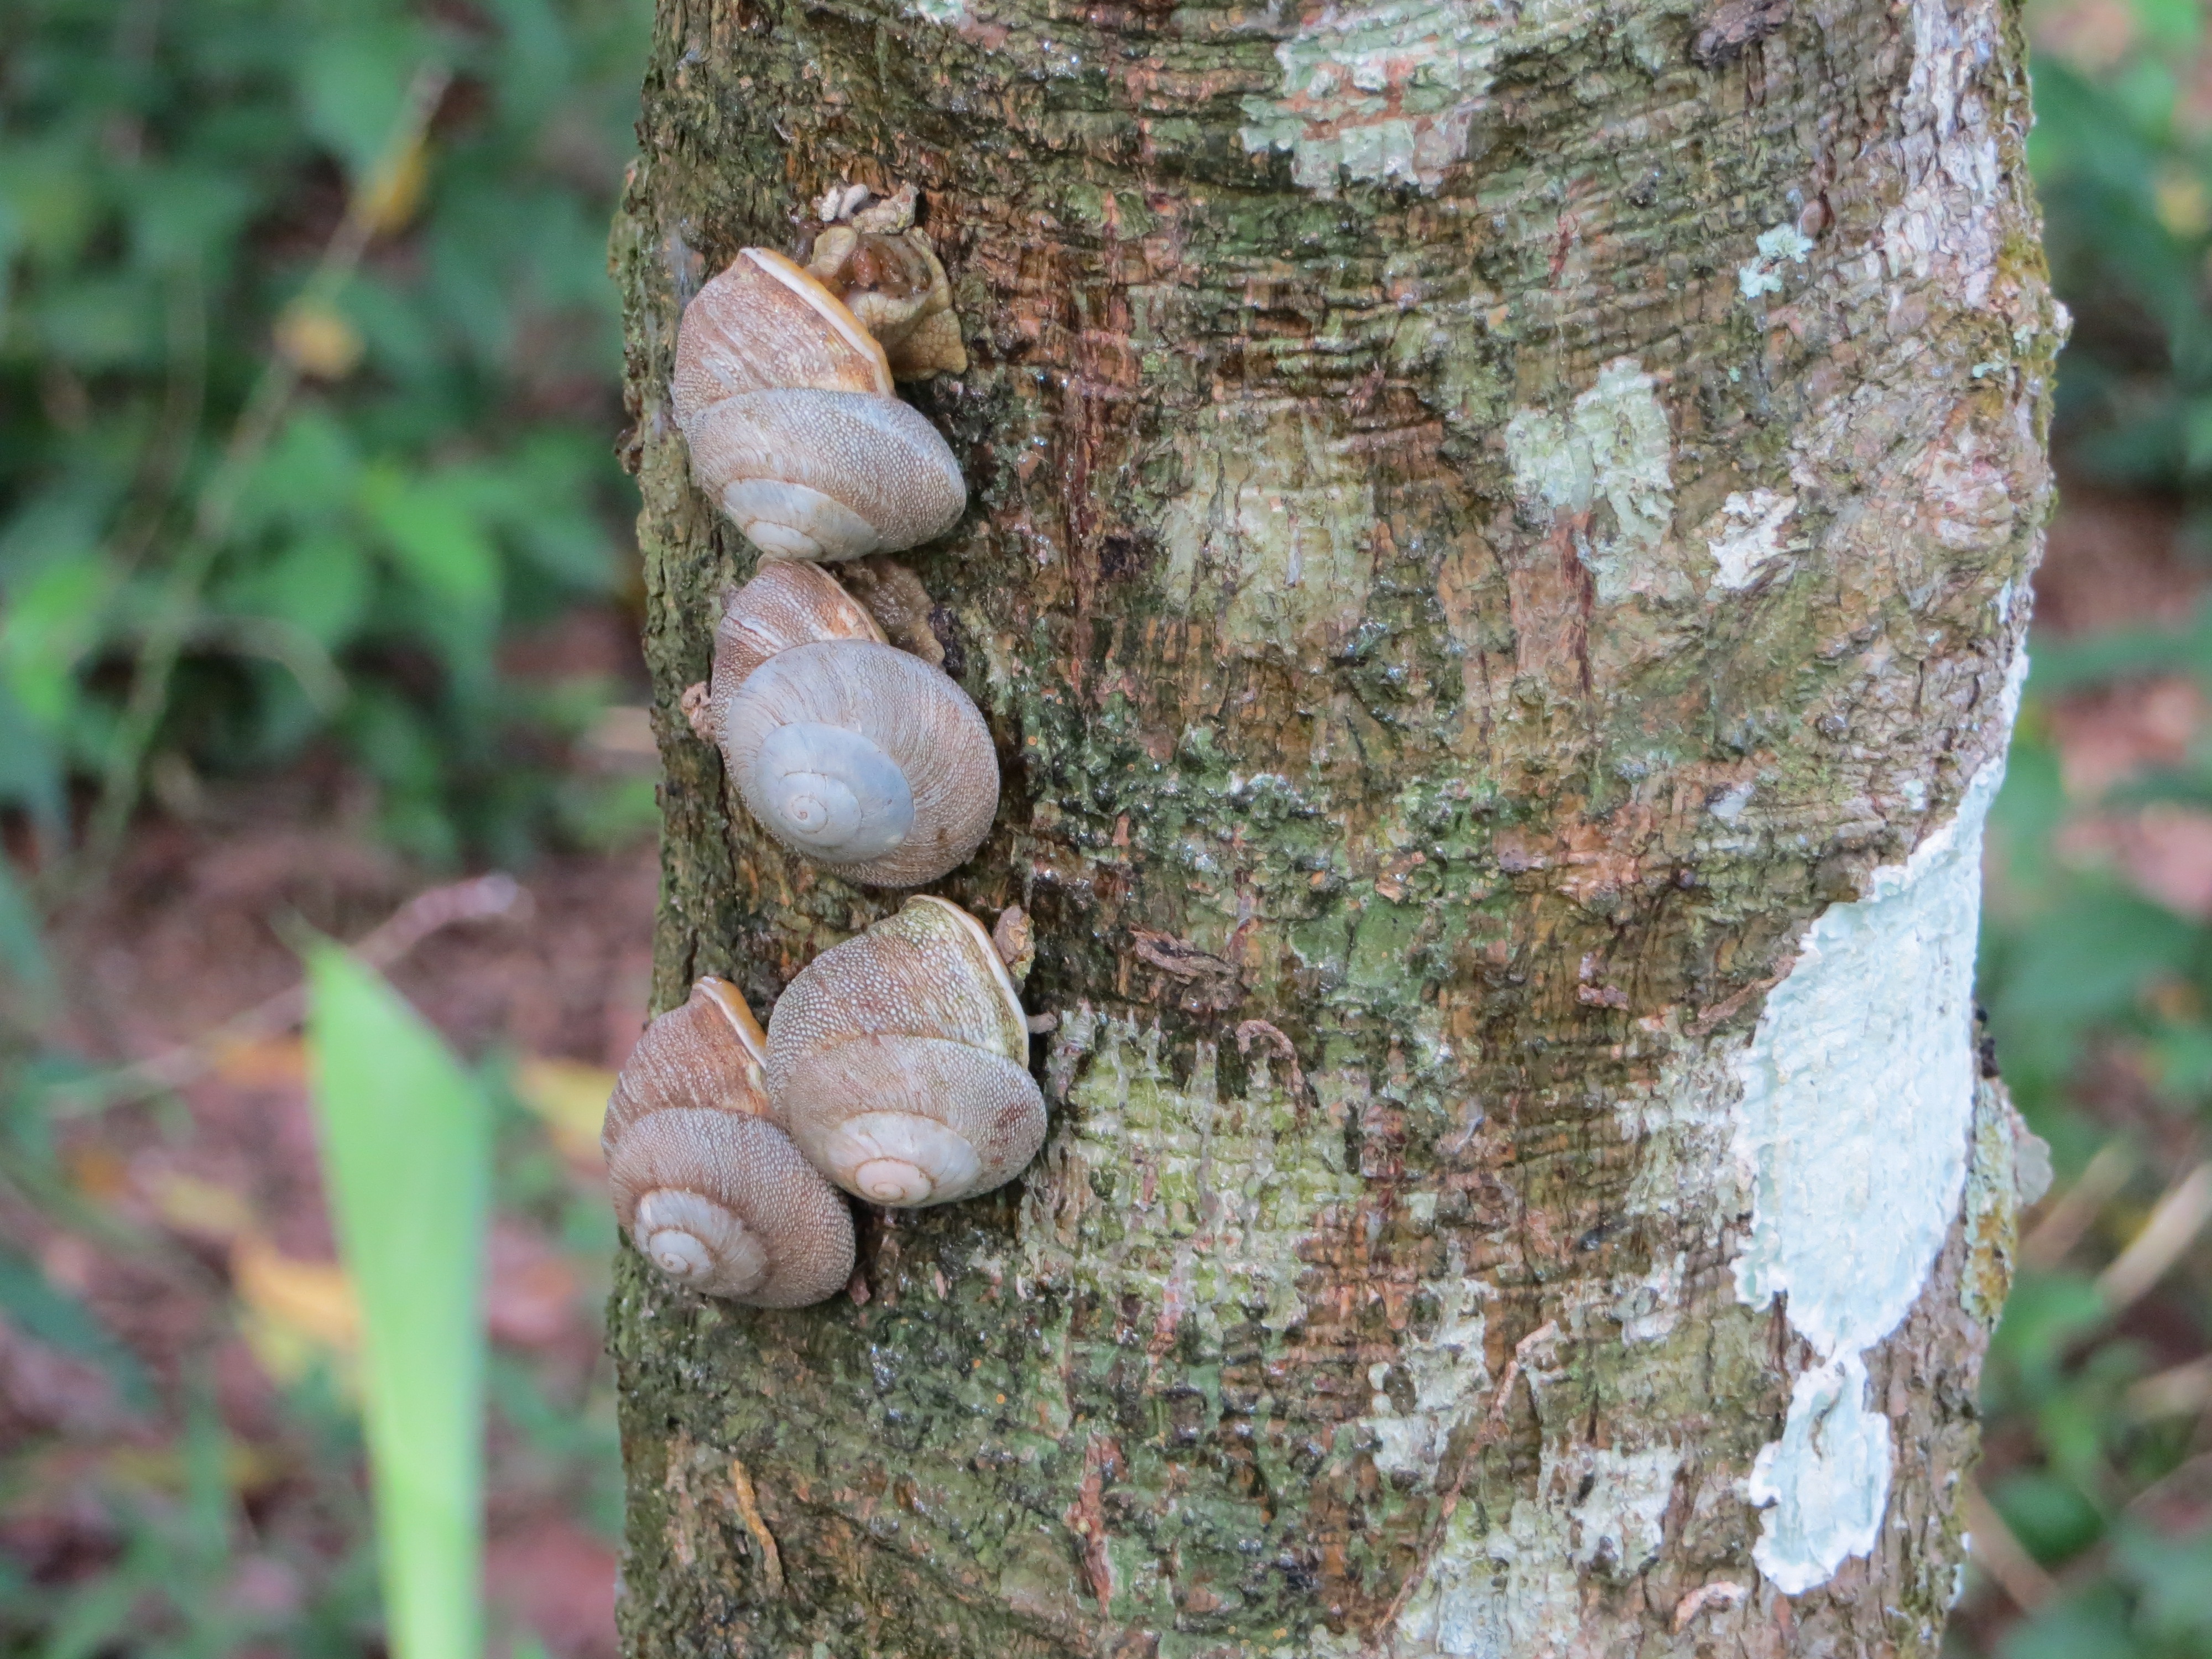
tree, branch, plant, leaf, trunk, wildlife, birch, autumn, flora, fauna, fungus, woodland, auriculariales, snails, oyster mushroom, woody plant, land plant, agaricomycetes, auriculariaceae